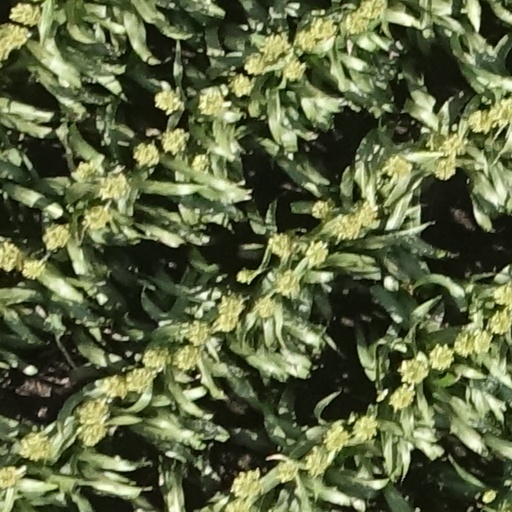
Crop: sorghum